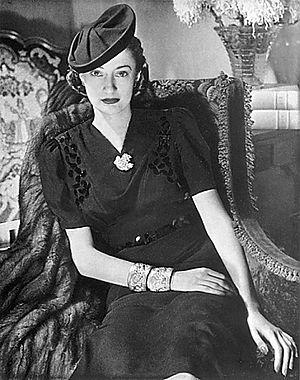
Charles Hepburn Johnston est un diplomate, un gouverneur colonial et un aristocrate britannique. Marié à la princesse Natasha Bagration, c'est également un auteur et un traducteur d'œuvres en langue russe.